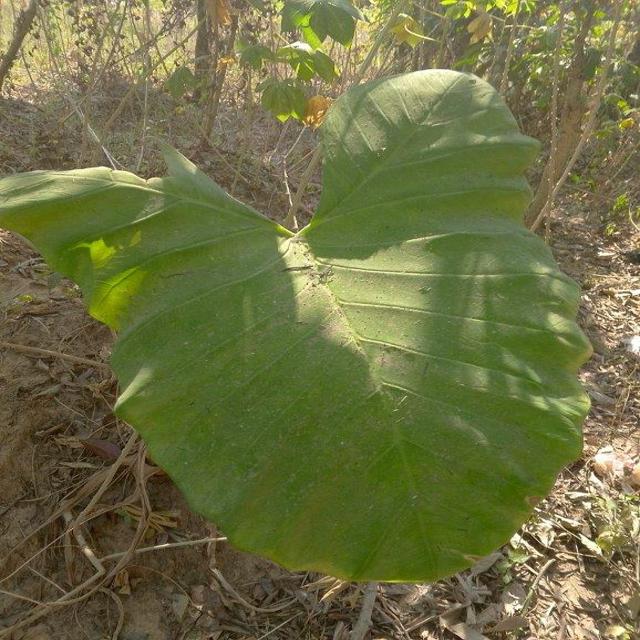
Label: Healthy